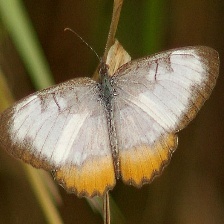
Species: MESTRA